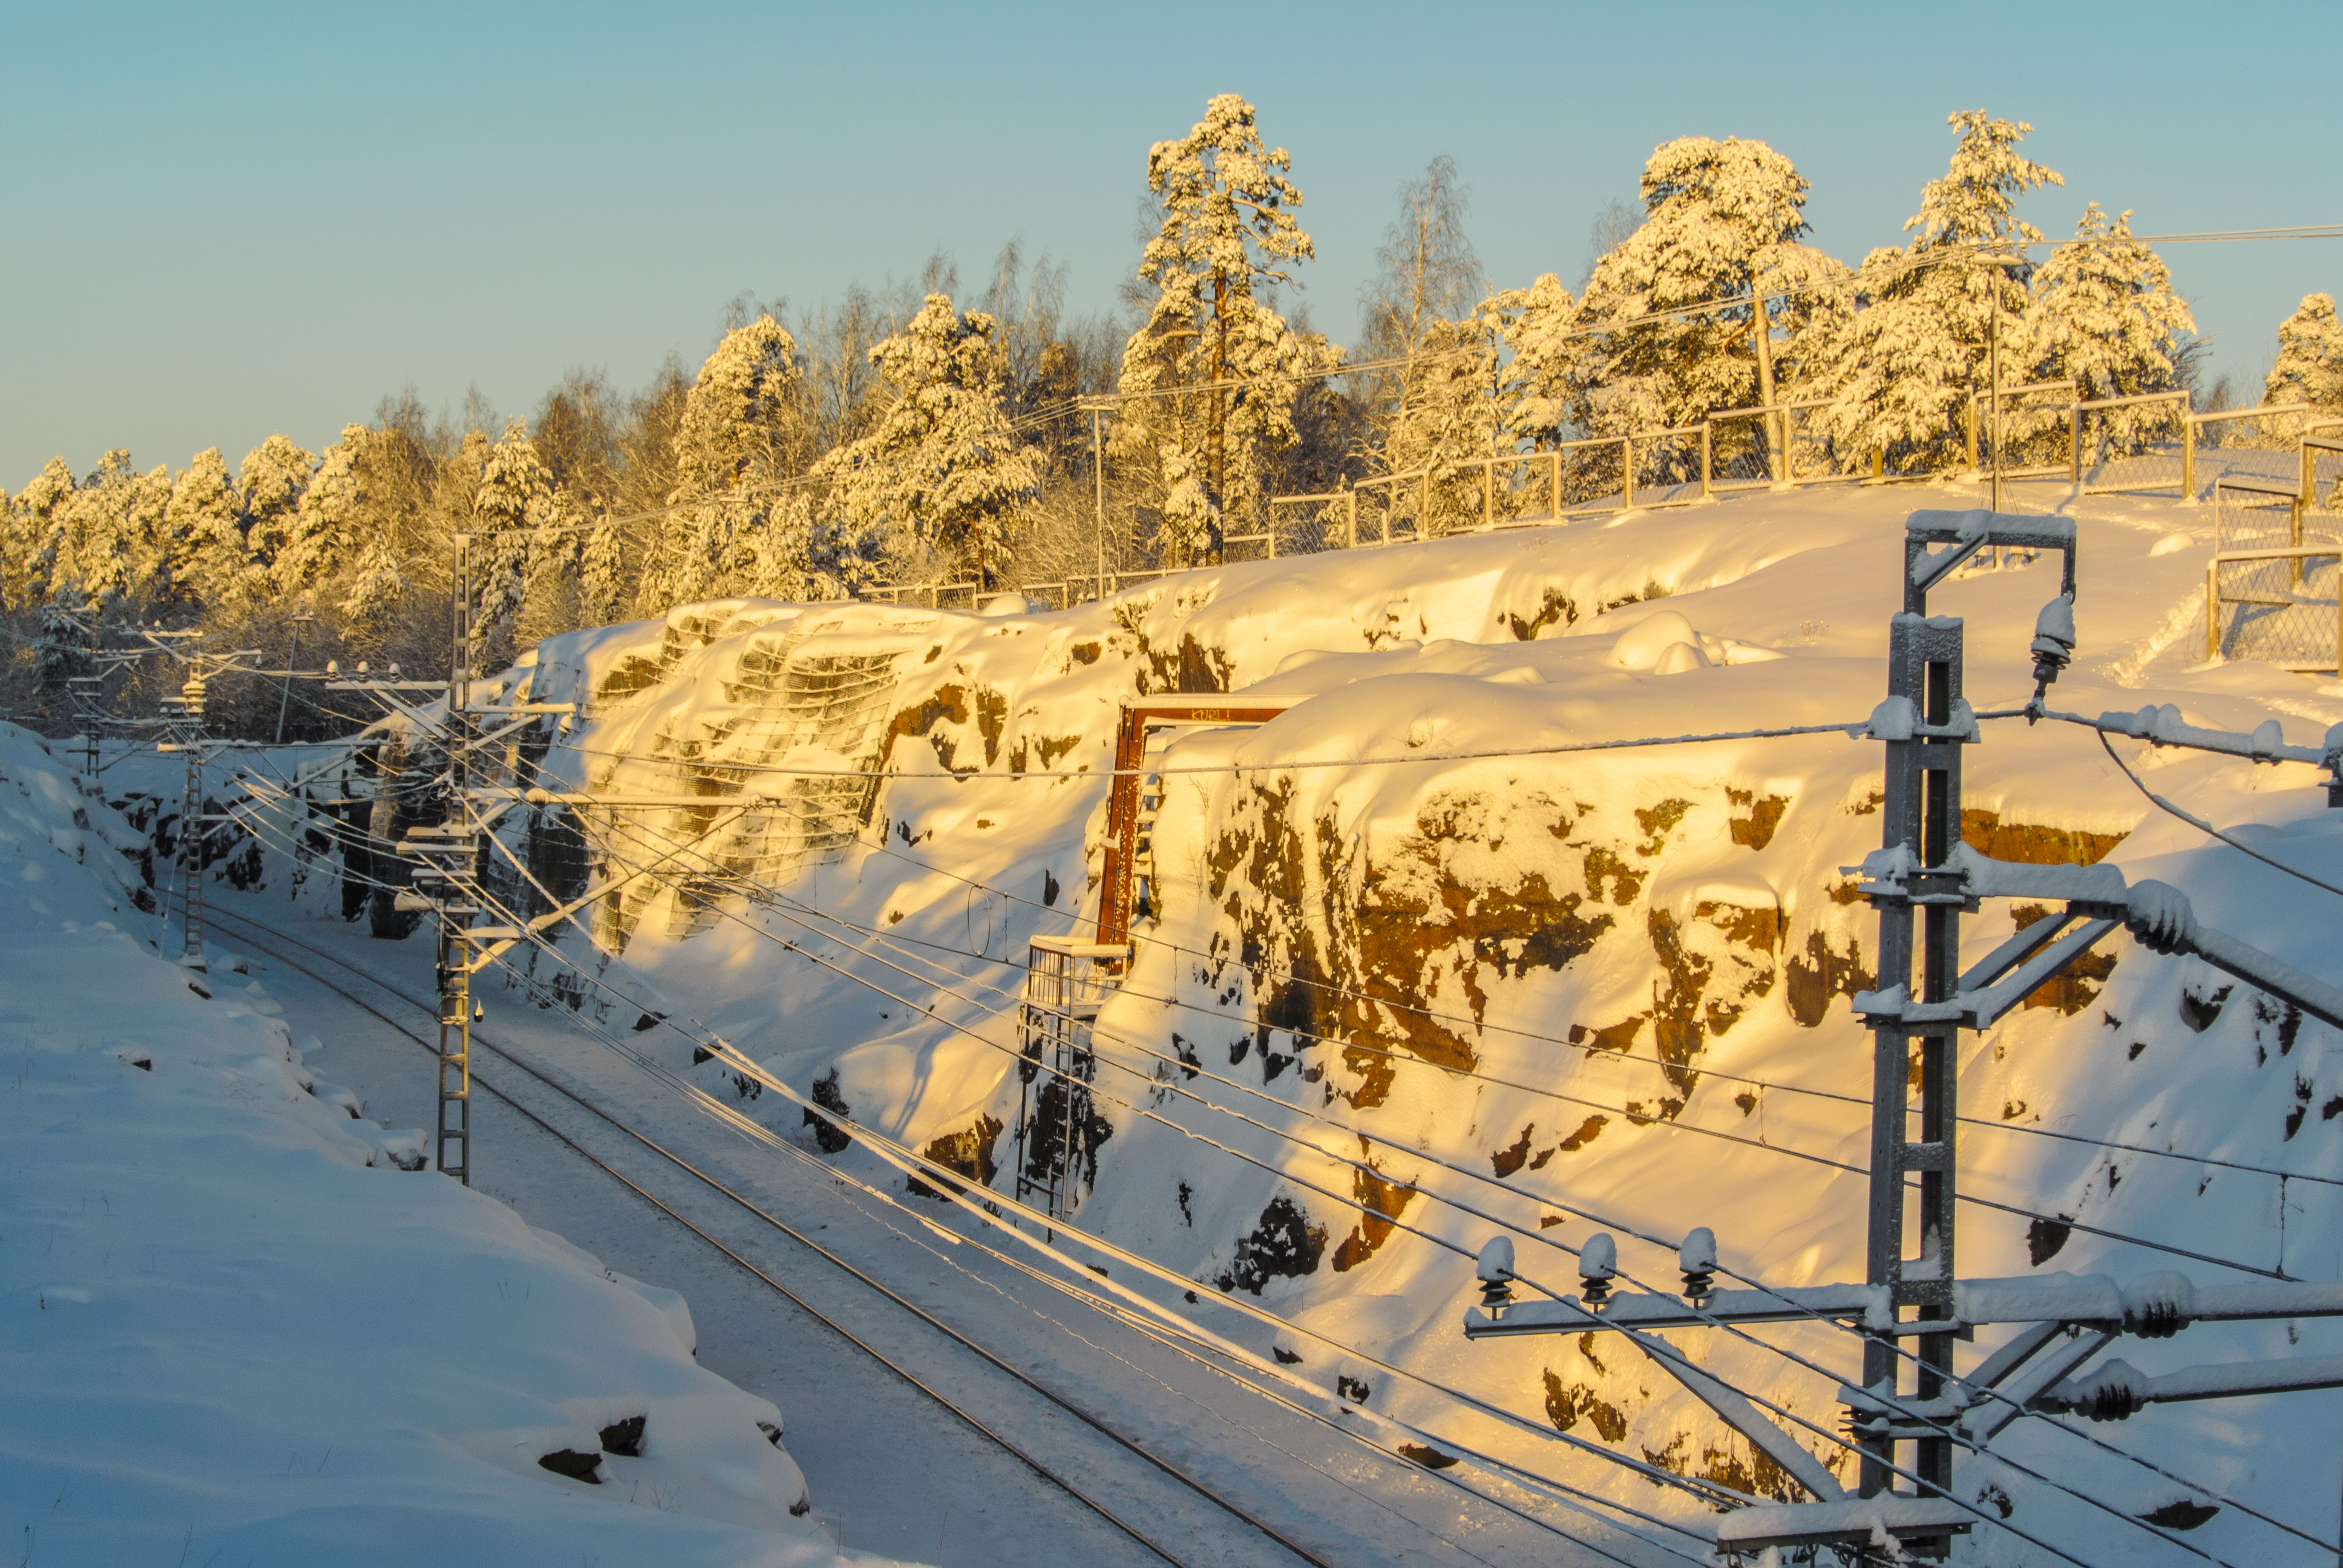
images, sky, plant, snow, ecoregion, slope, natural landscape, tree, freezing, terrain, larch, woody plant, landscape, wood, mountain, hill, glacial landform, horizon, mountain range, winter, recreation, frost, cloud, conifer, wilderness, massif, evening, piste, twig, fir, pine family, tundra, pine, sunrise, shadow, road